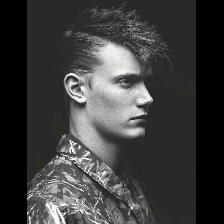
Label: Human